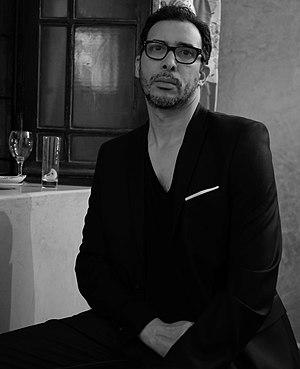
mounir fatmi
Mounir Fatmi, né en 1970 à Tanger, est un artiste multimédia marocain. Il vit entre Paris et Tanger. Il a étudié à la Rijksakademie à Amsterdam.